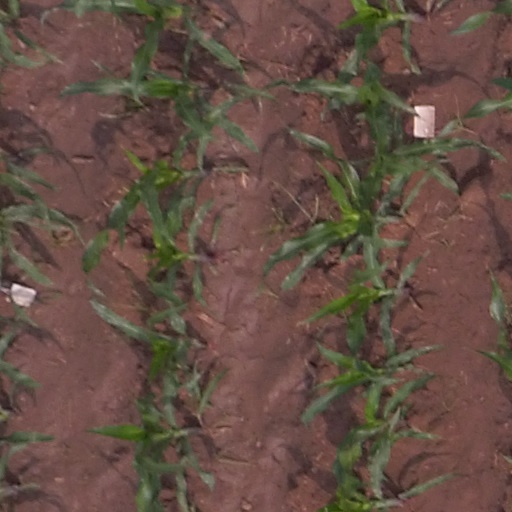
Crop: maize; corn